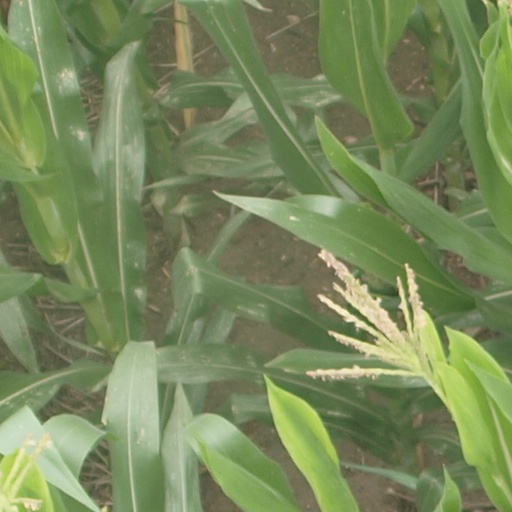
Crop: maize; corn